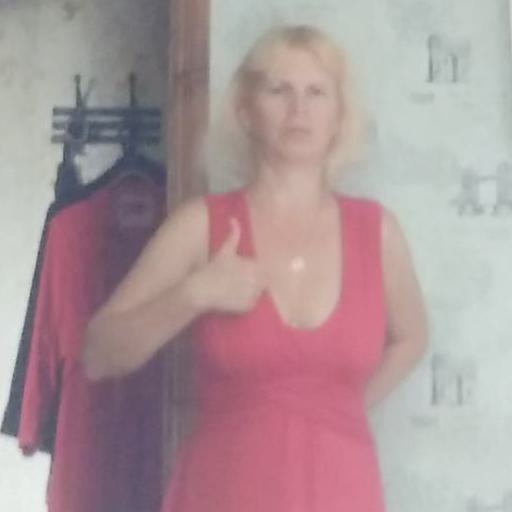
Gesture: like